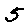
Label: 5